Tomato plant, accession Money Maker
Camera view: bottom (45 deg); turntable rotation: 60 degrees
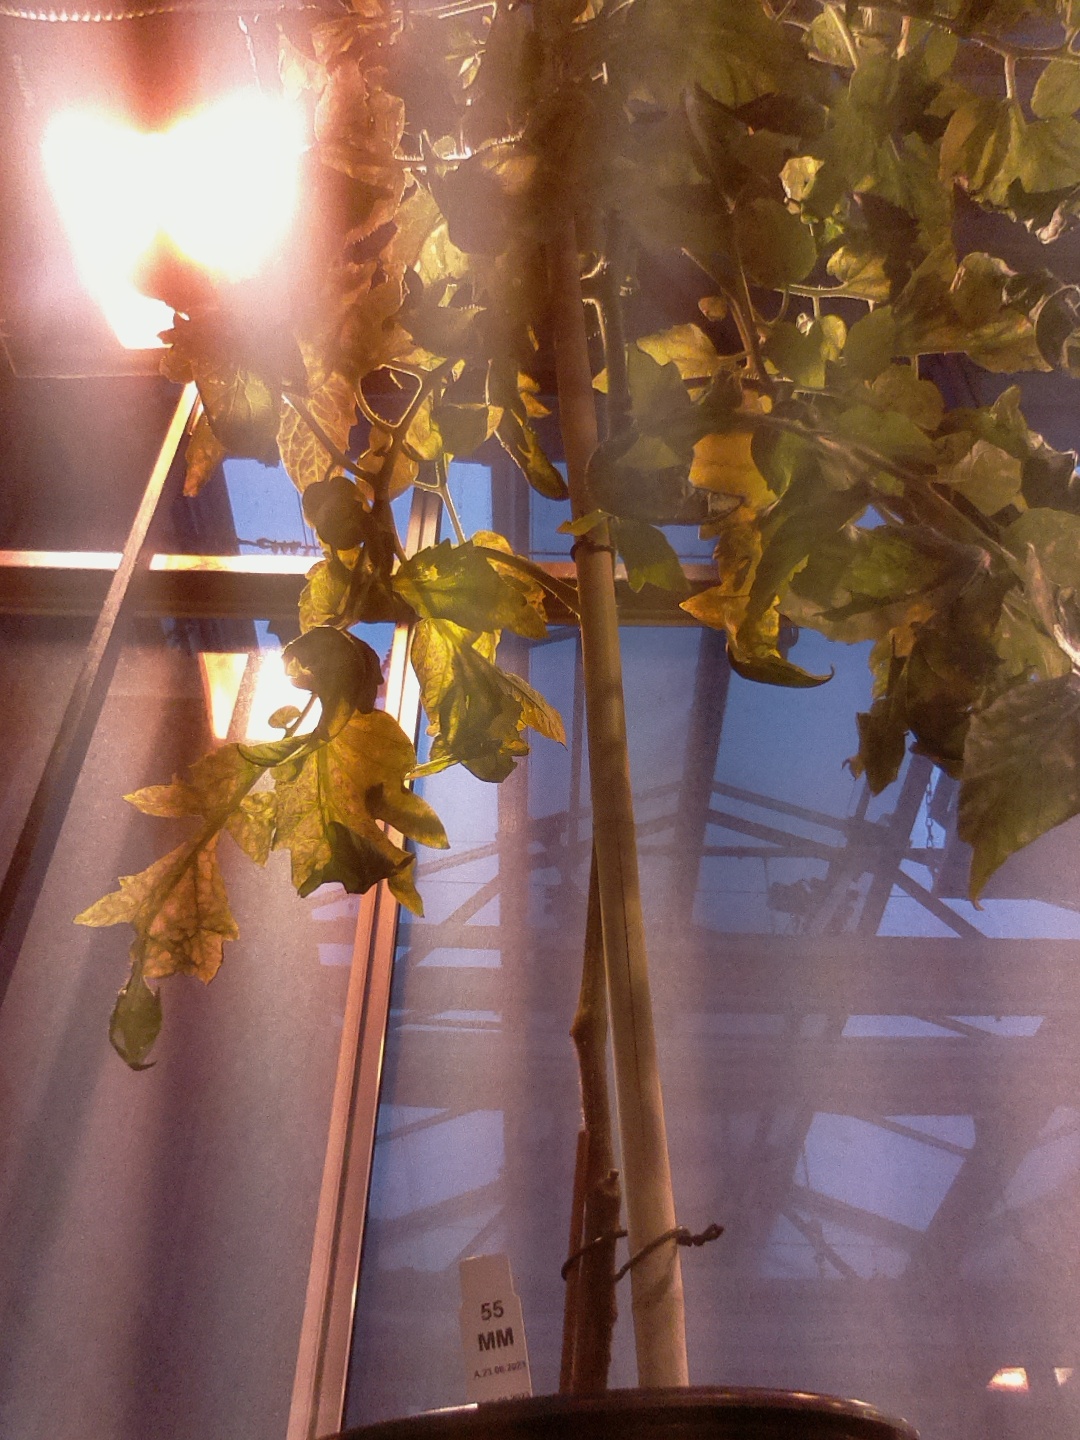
BBCH growth stage 76: 60%-70% of final fruit size